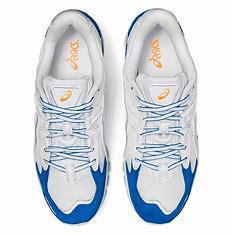
Brand: Asics
Model: Gel Kayano 5 360